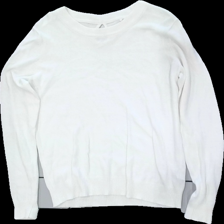
View: front
Type: Cardigan
Category: Ladies
Brand: Missing
Colors: White
Material: 75% cotton 25% nylon
Cut: Regular
Season: All
Stains: Minor
Price range: 50-100
Recommended usage: Export